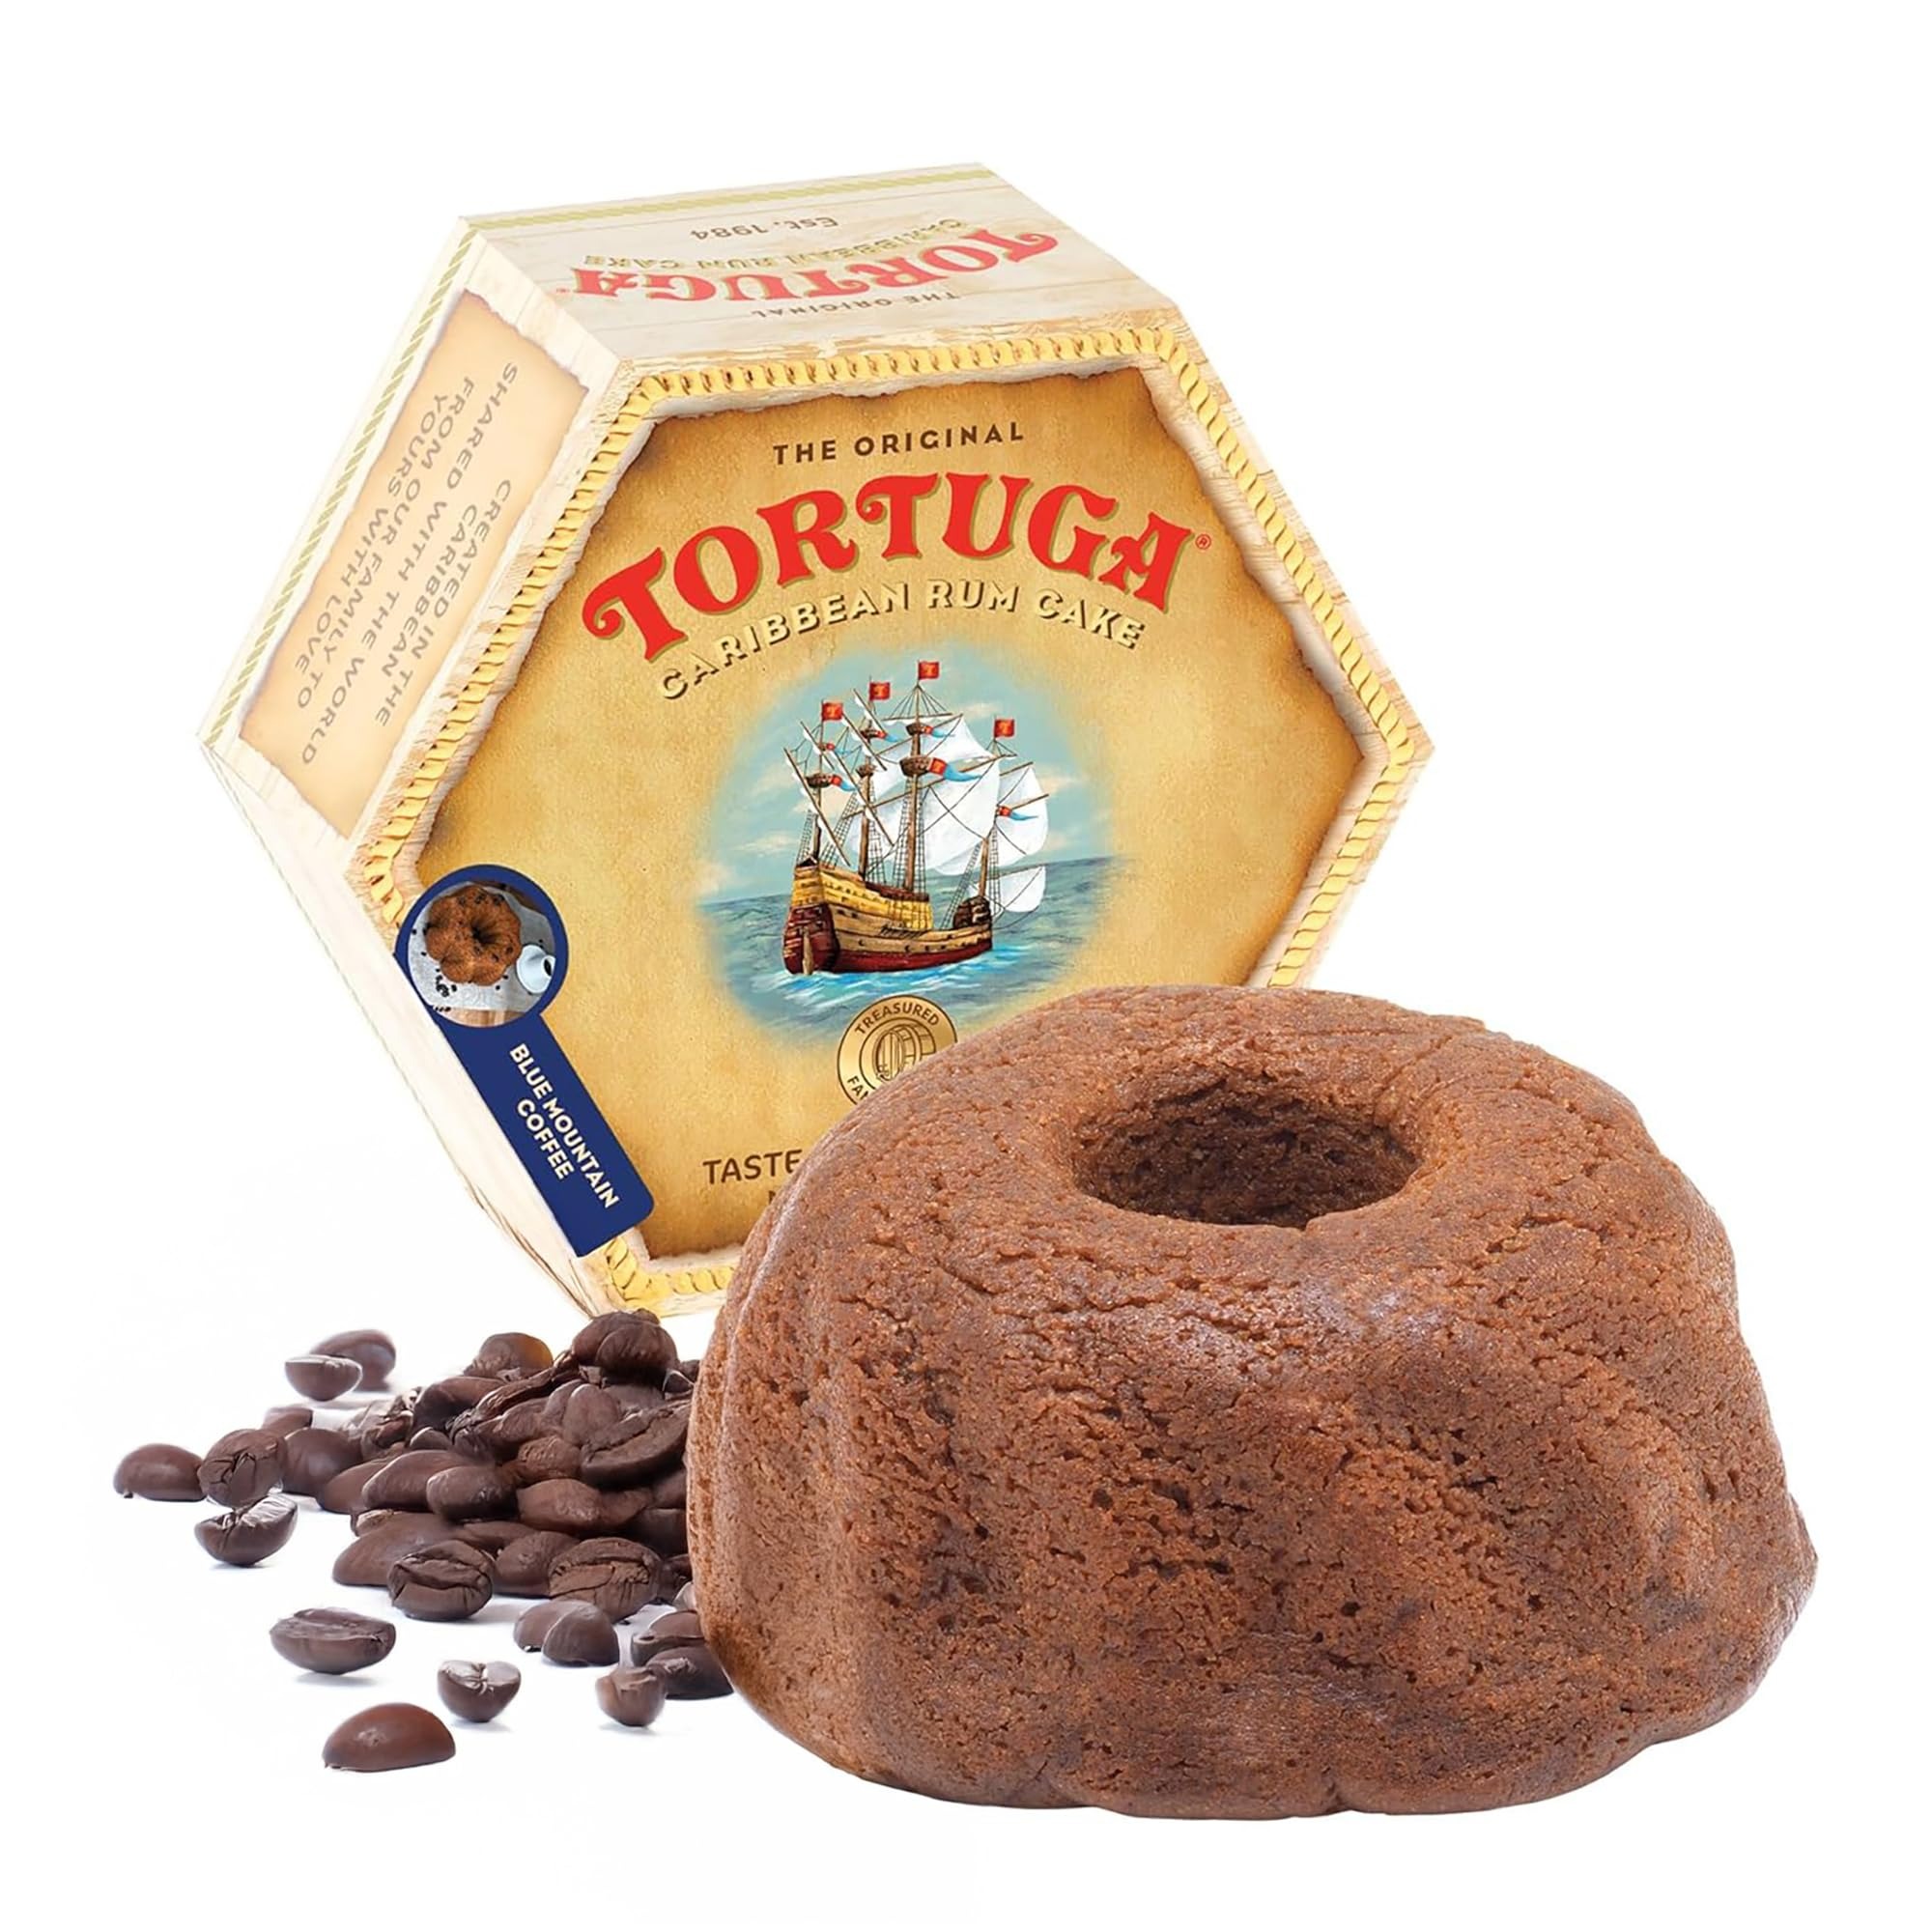
Item Name: TORTUGA Caribbean Blue Mountain Rum Cake - 16 oz Rum Cake - The Perfect Premium Gourmet Gift for Gift Baskets, Parties, Holidays, and Birthdays - Great Cakes for Delivery
Bullet Point 1: TORTUGA BLUE MOUNTAIN CARIBBEAN RUM CAKE: Whether you’re looking for personalized gourmet gifts for the rum cake lovers in your life or you’re just looking for a delicious gourmet coffee cake, this will sure be a hit!
Bullet Point 2: QUALITY: This is one of the best superior quality gourmet gift cakes on the market today and probably the last rum cake you will need to ever try! Just check our reviews.
Bullet Point 3: FINEST INGREDIENTS: We use only the finest high-quality ingredients, gourmet blue mountain coffee, including our specially blended oak barrel aged 5 year old Tortuga gold rum that is applied by hand.
Bullet Point 4: ALWAYS FRESH: This coffee cake is baked fresh every day in the Cayman Islands, then its vacuum sealed to lock in the delicious freshness.
Bullet Point 5: PERFECT: The perfect gourmet gift for gift baskets, birthdays, father’s day, mother’s day, Christmas and any other holiday.
Value: 16.0
Unit: Ounce

Price: 23.9